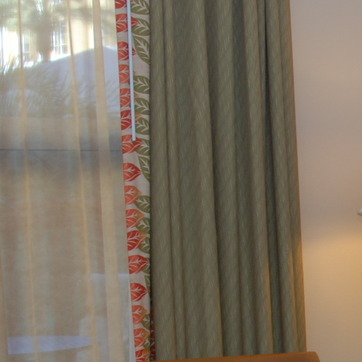
Material: fabric